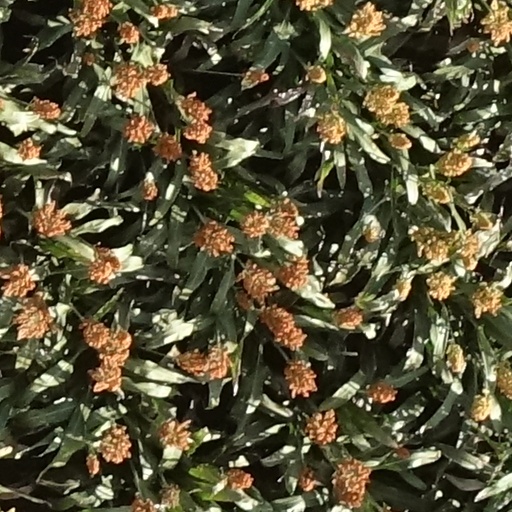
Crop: sorghum